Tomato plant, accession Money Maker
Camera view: tilt-top (135 deg); turntable rotation: 30 degrees
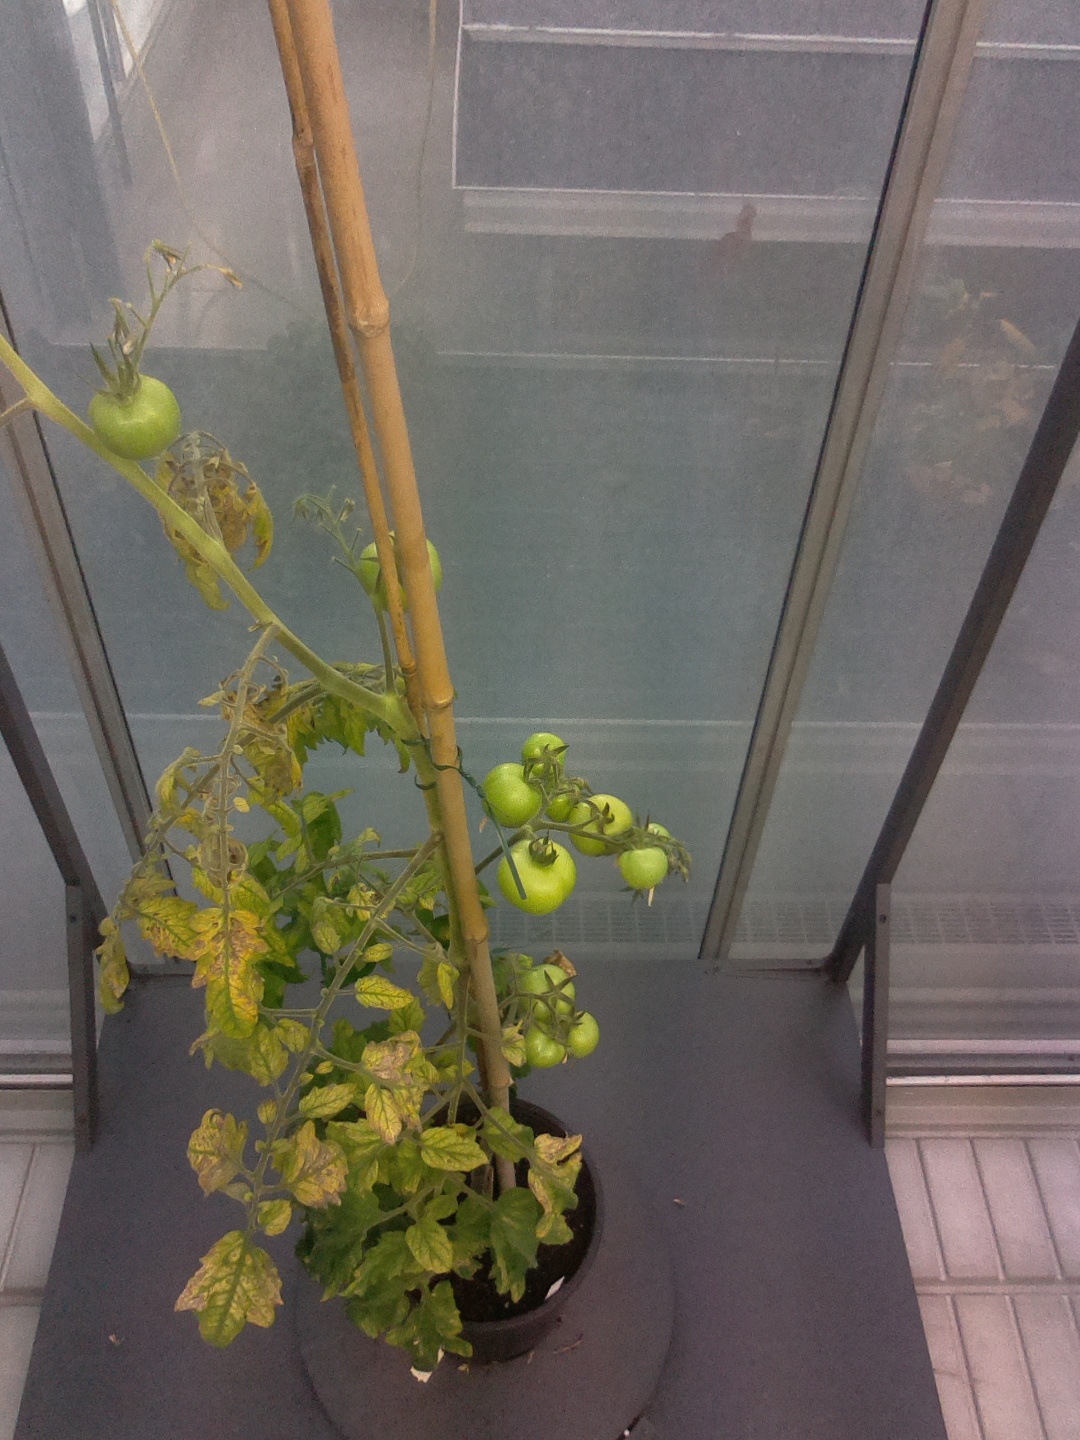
BBCH growth stage 79: 90% -100% of final fruit size